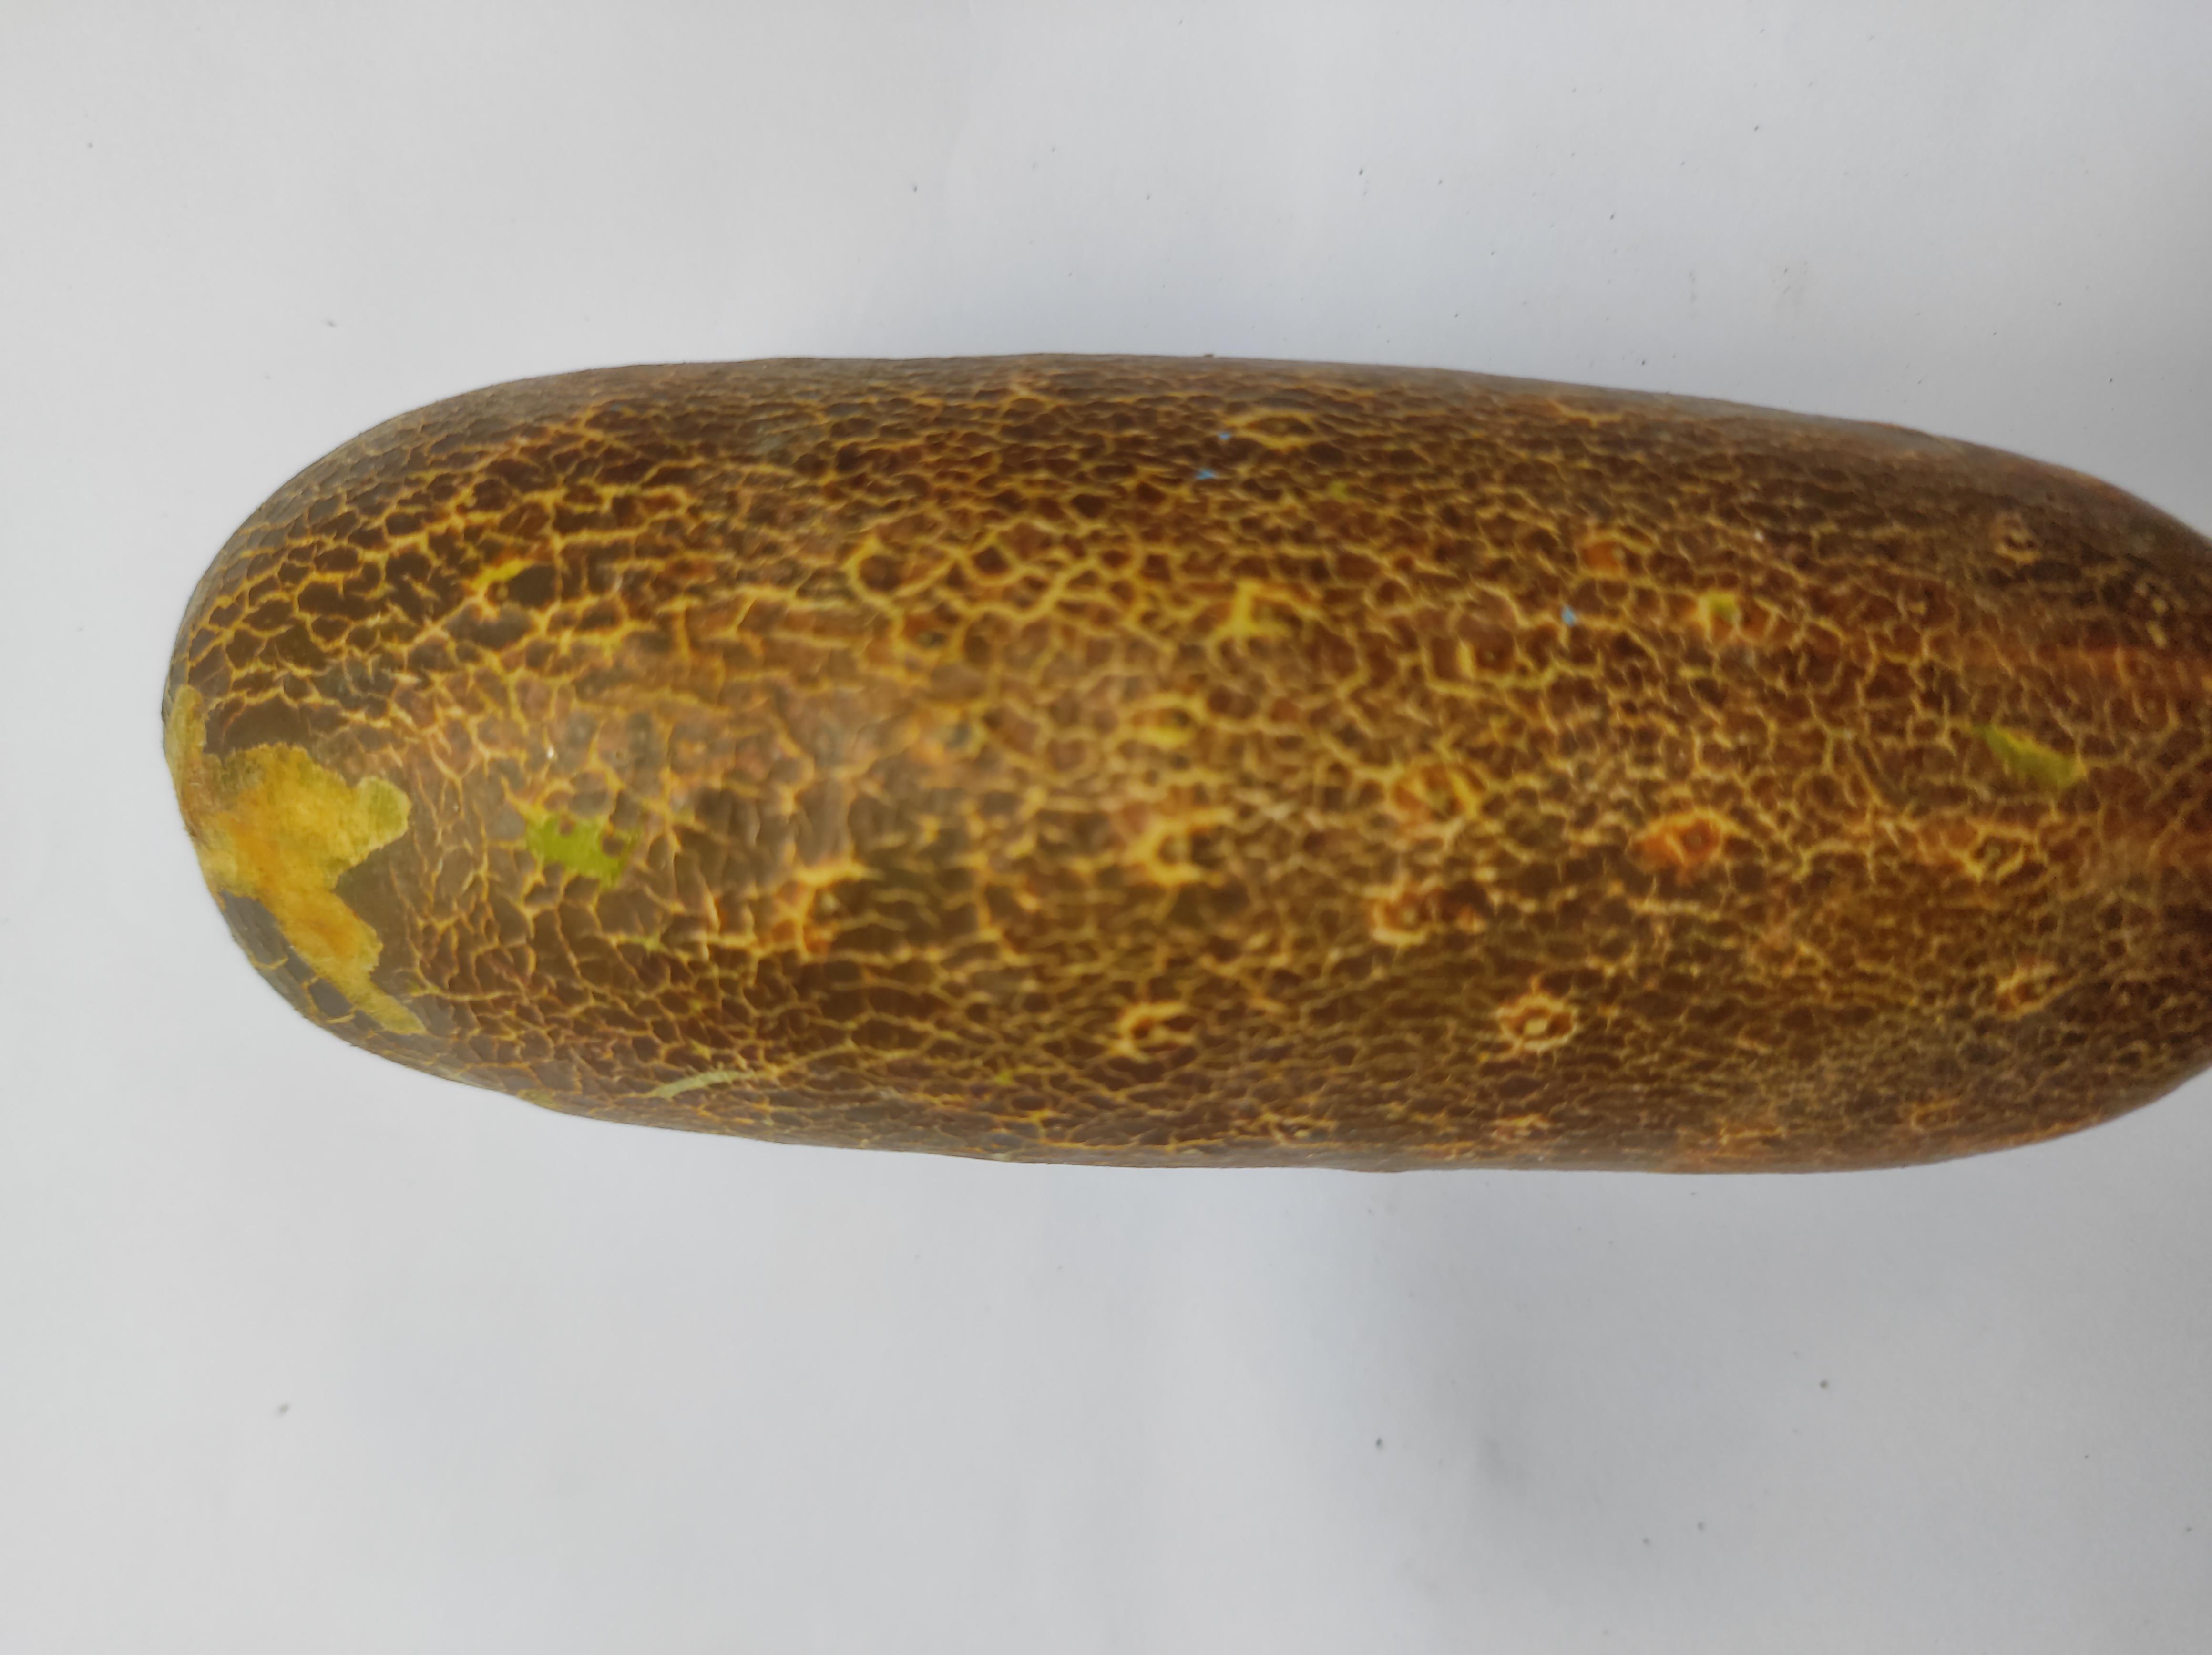
Label: Cucumber